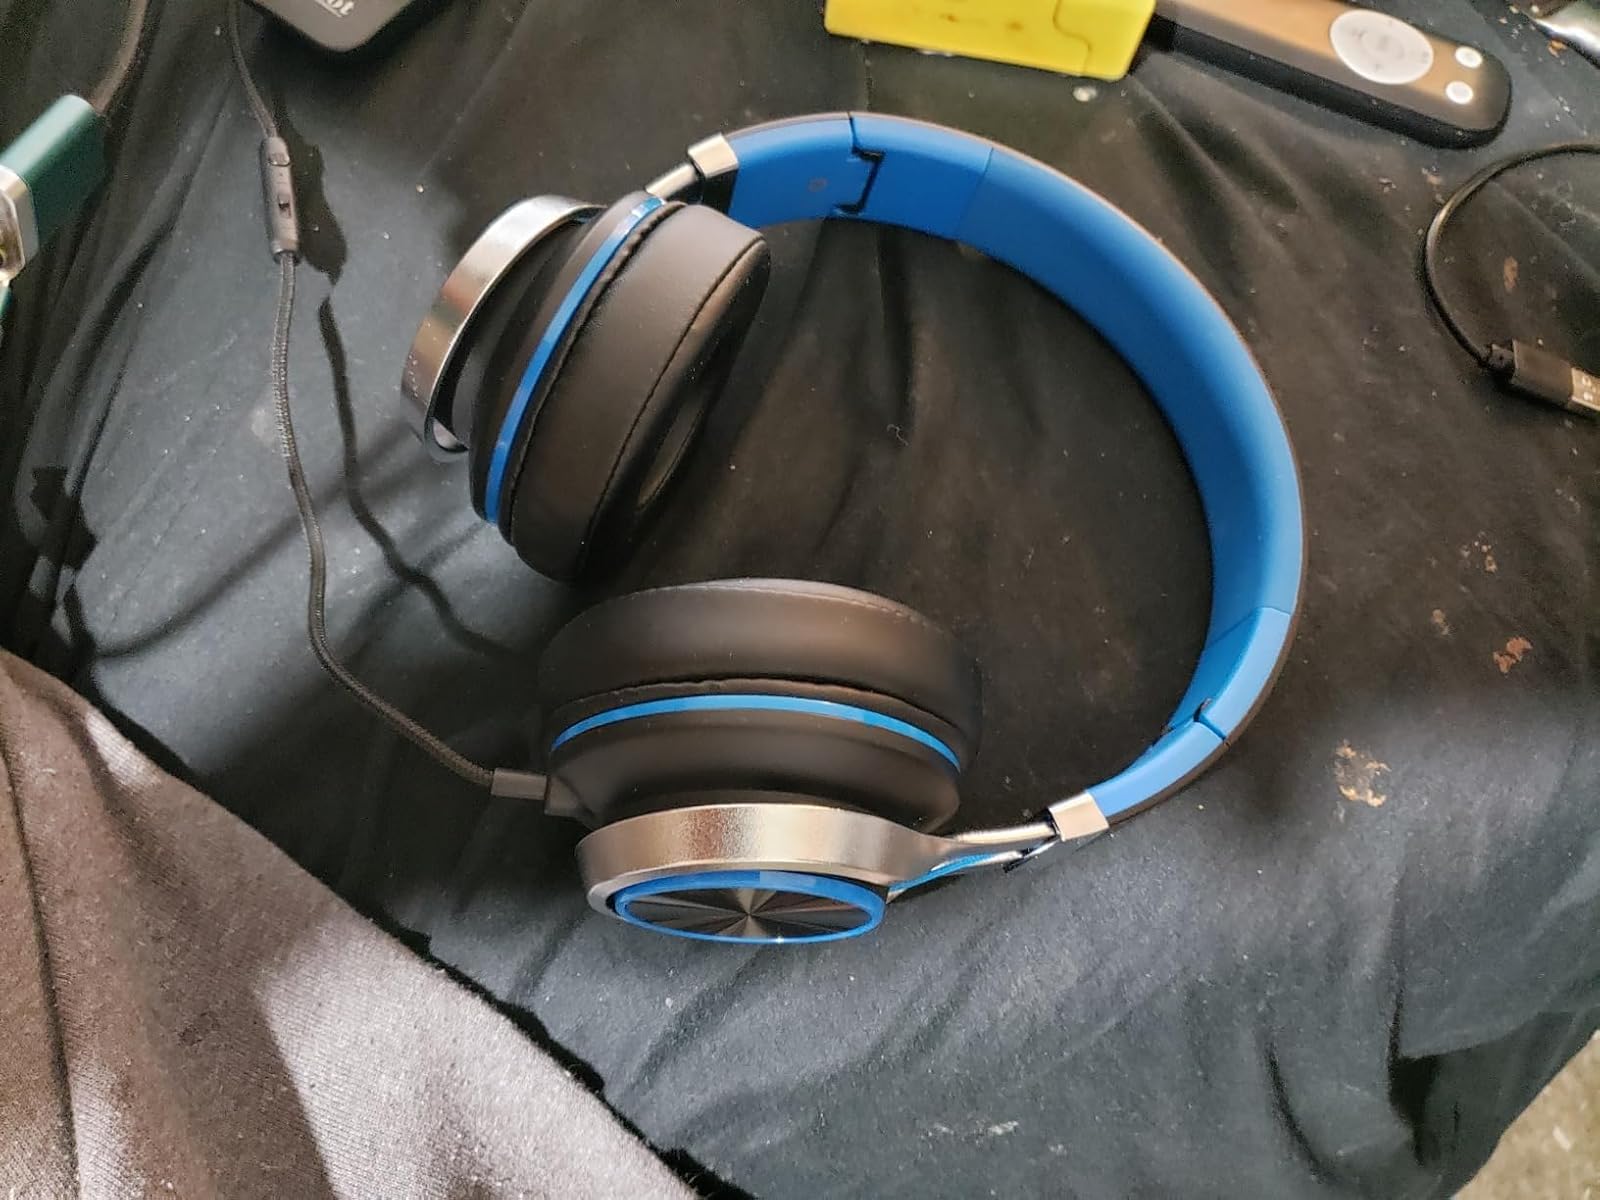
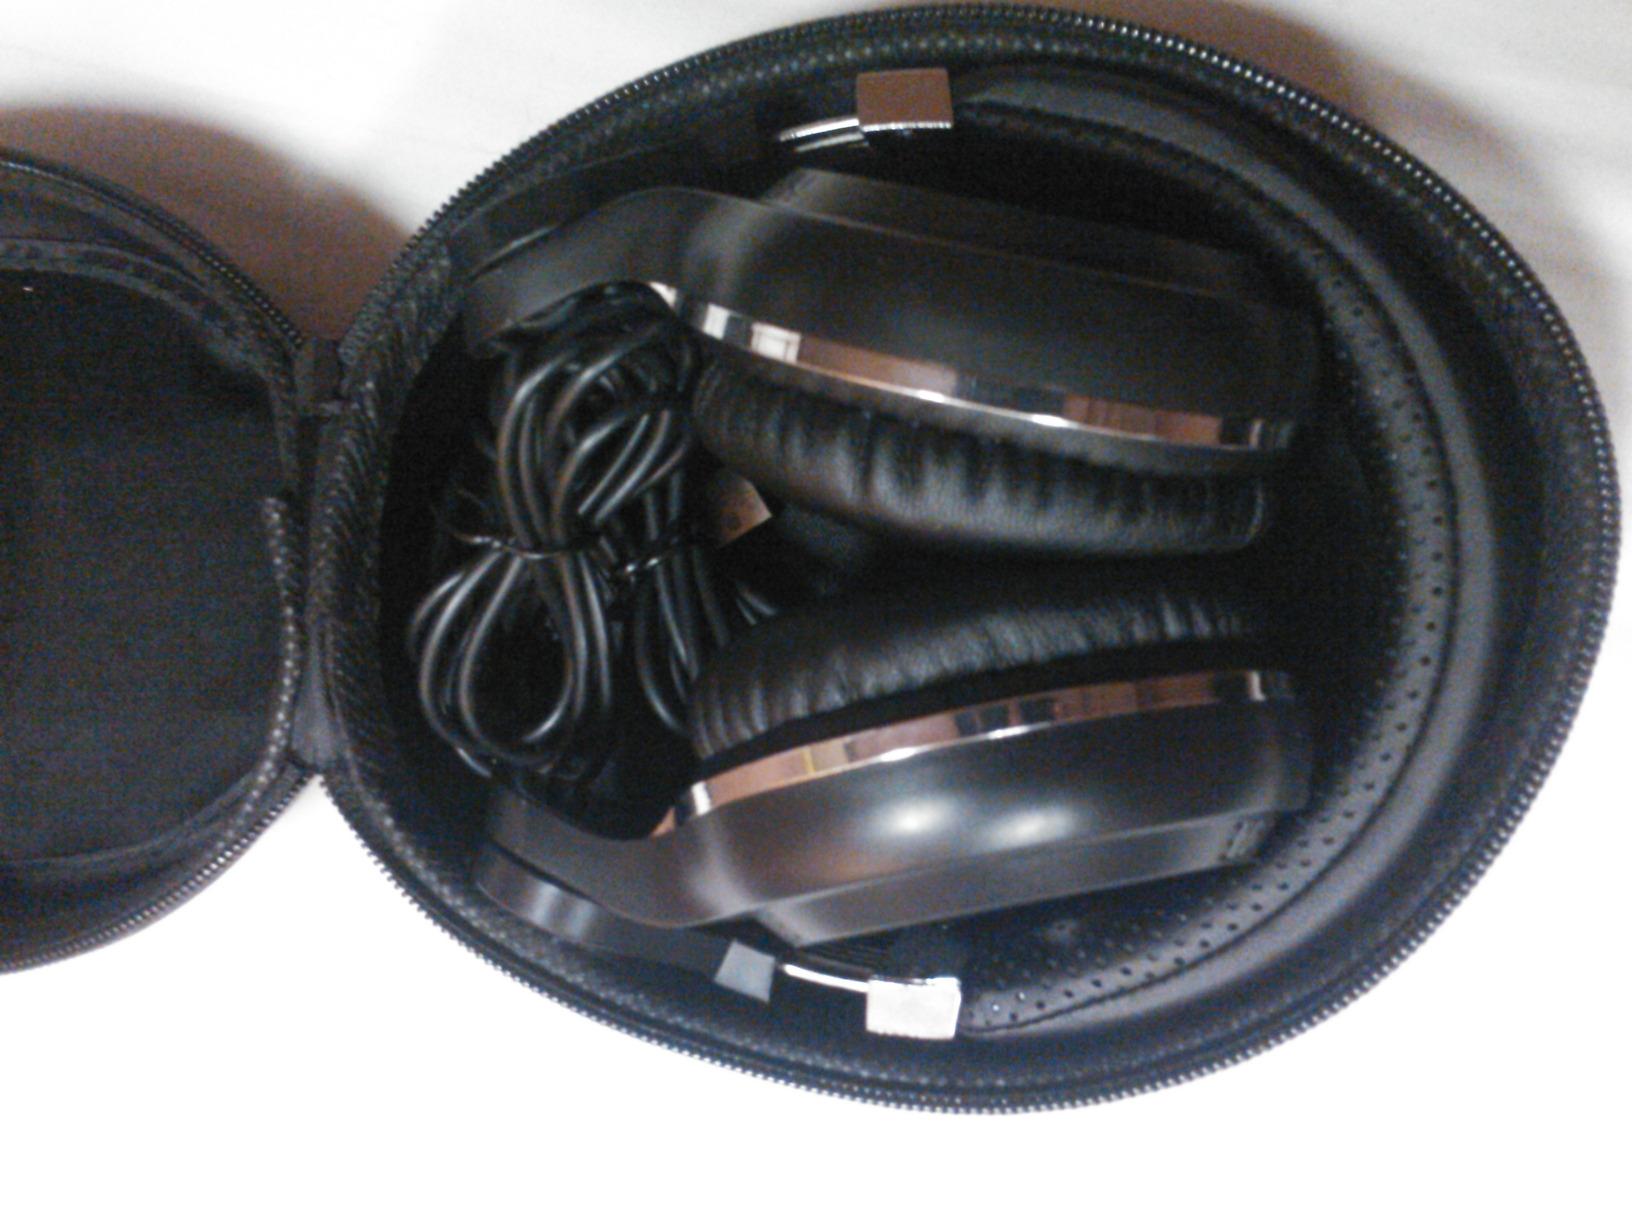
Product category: headphones
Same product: no